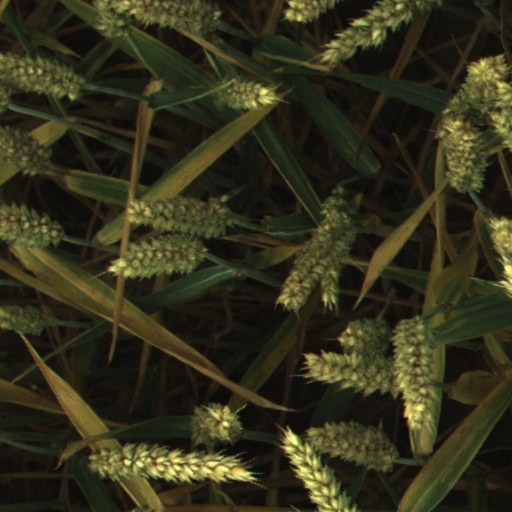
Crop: wheat